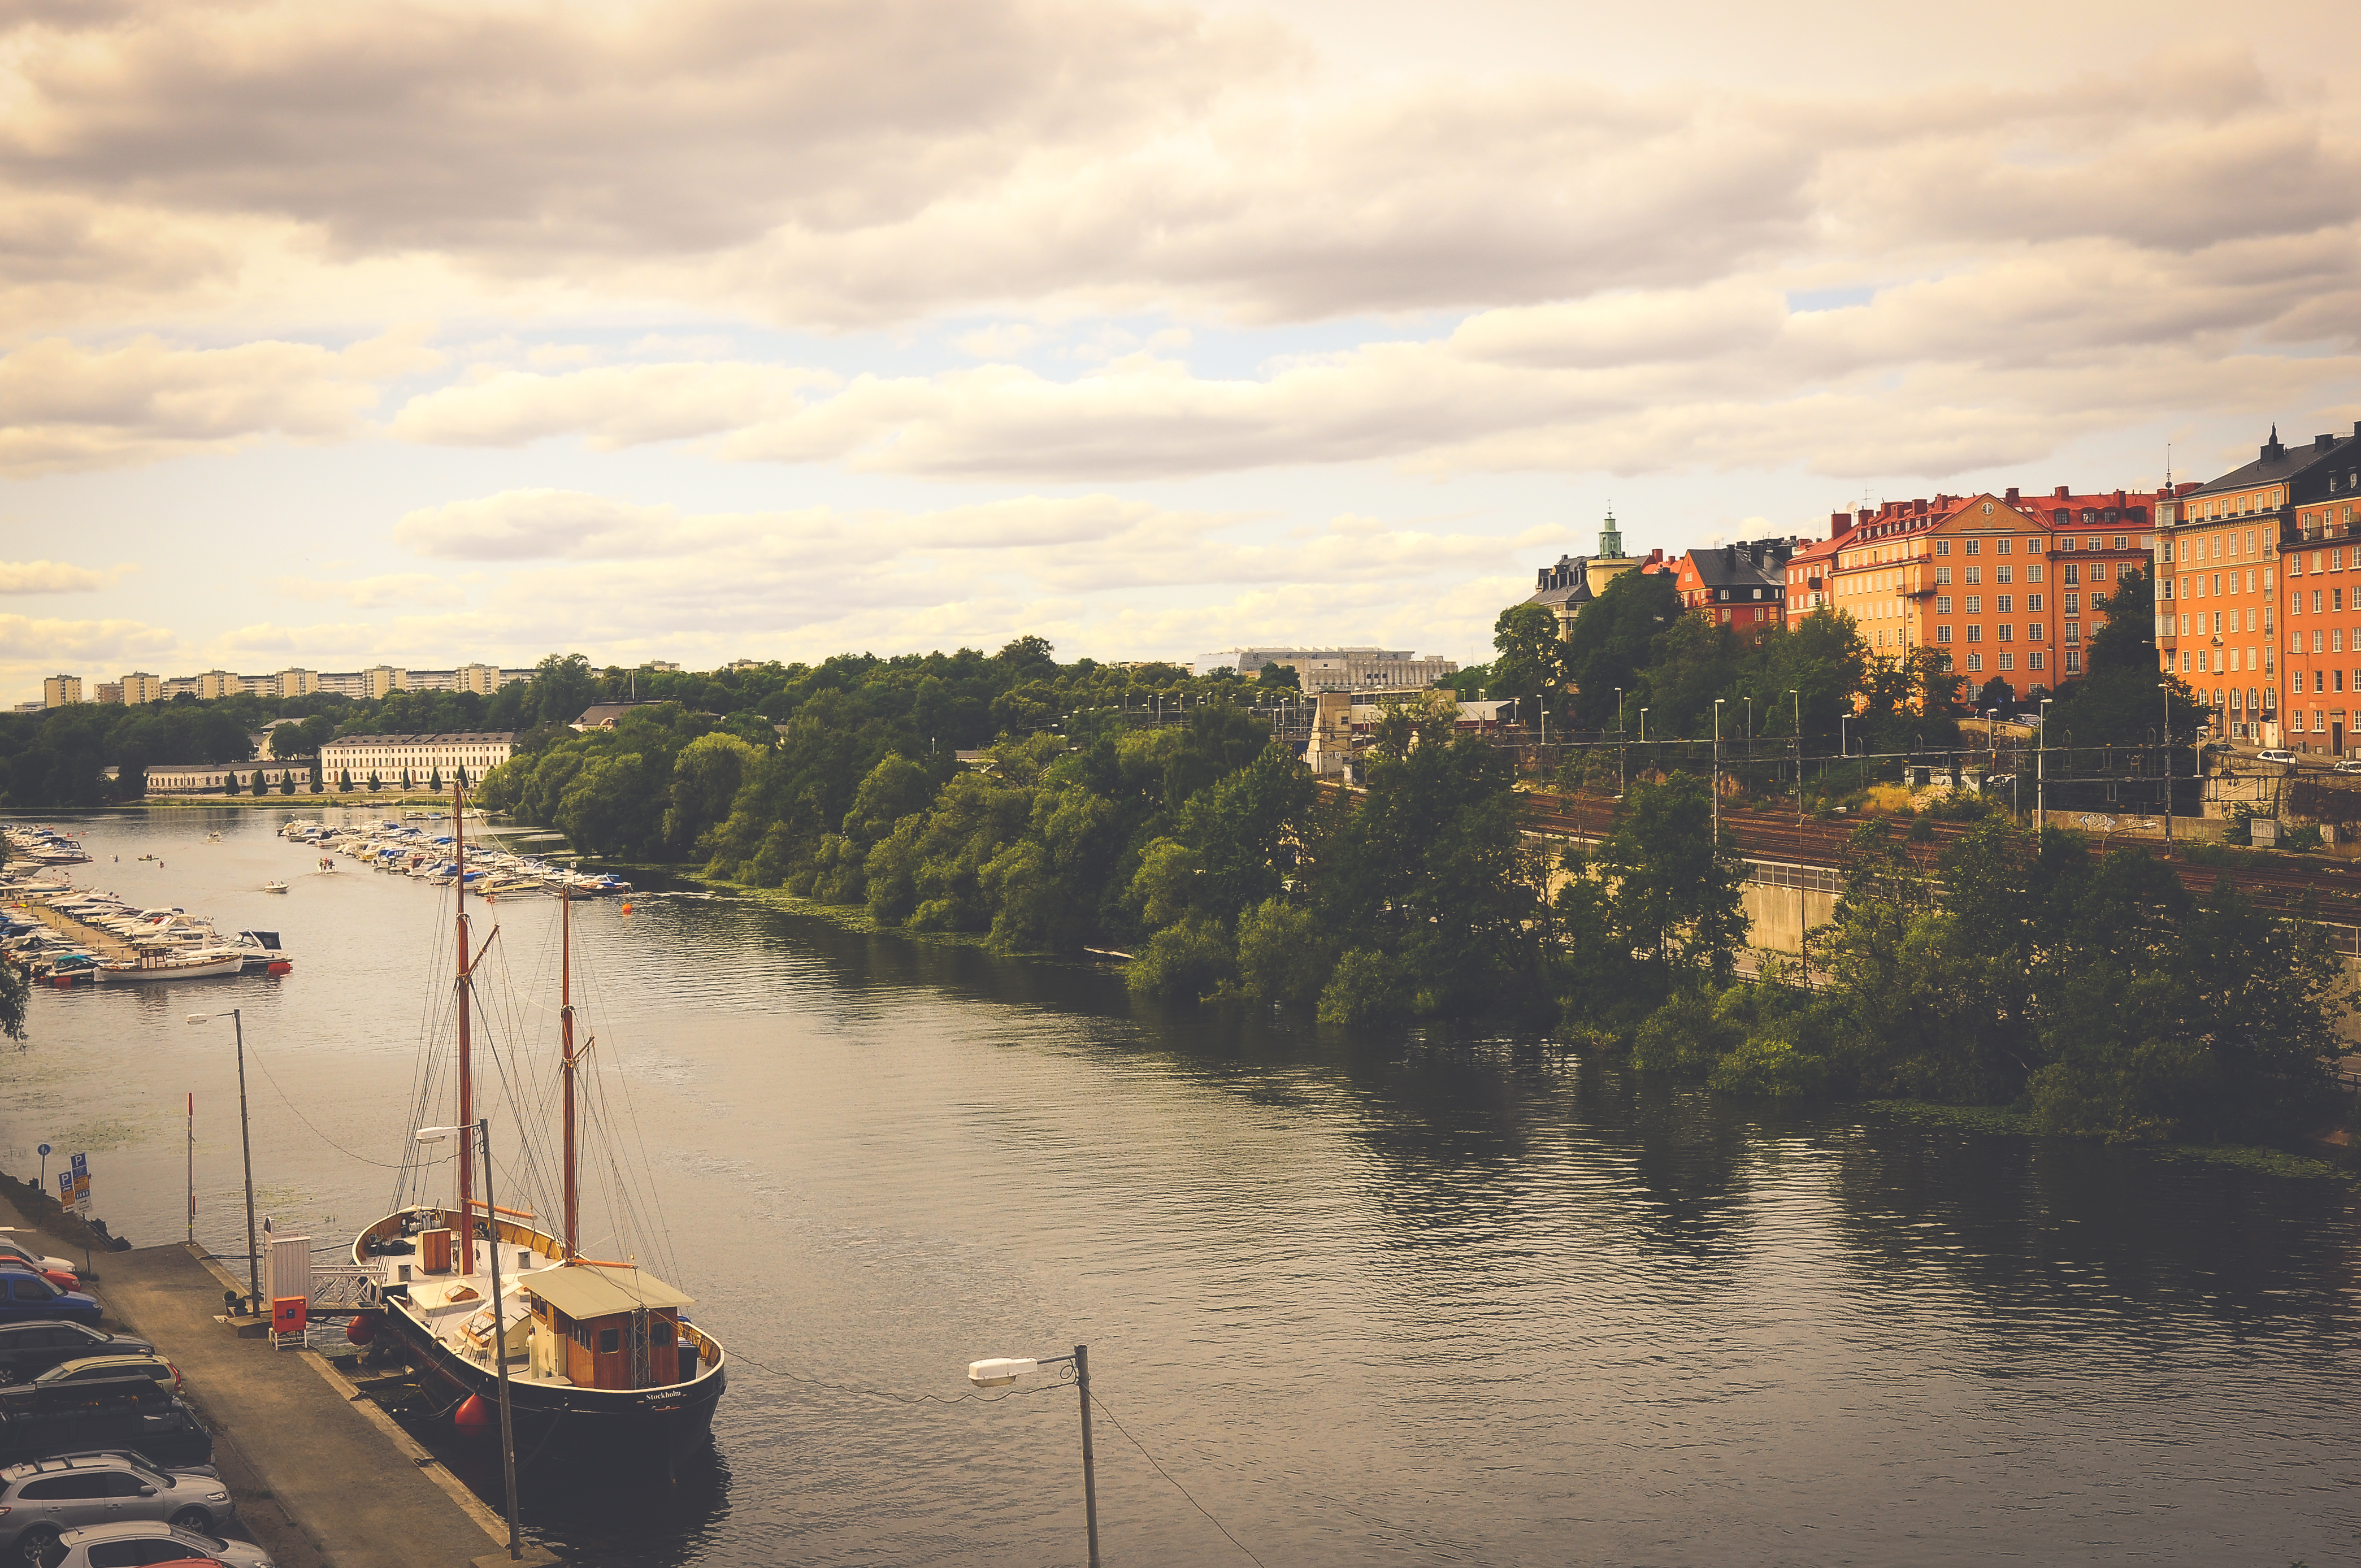
sea, coast, water, dock, sunset, boat, morning, town, city, river, canal, cityscape, dusk, evening, reflection, vehicle, harbor, harbour, waterway, body of water, trees, clouds, buildings, channel, watercraft, landform, geographical feature